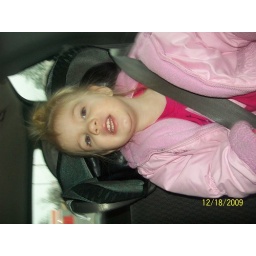
My daughter Chloee lovin the camera in her car seat on our way to her xmas party.